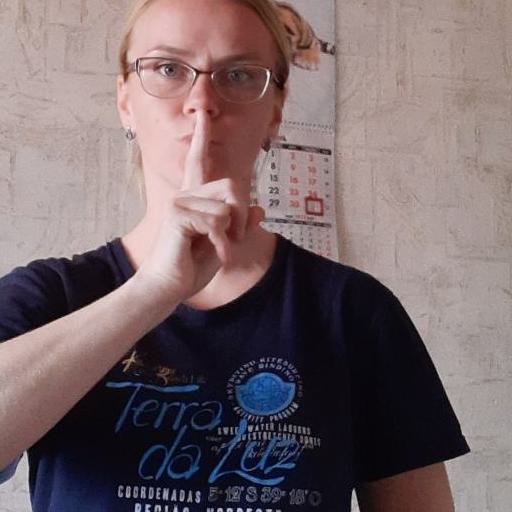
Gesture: mute